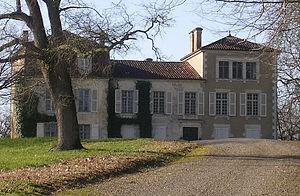
Château de Navailles, à Dumes (Landes, France)
Cet article recense de manière non exhaustive les châteaux, maisons fortes, mottes castrales, situés dans le département français des Landes. Il est fait état des inscriptions et classements au titre des monuments historiques.
Dumes est une commune du sud-ouest de la France, située dans le département des Landes.